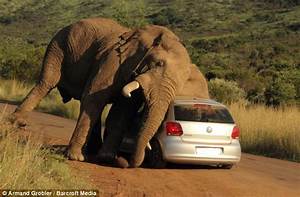
Label: elephant